European pied flycatcher

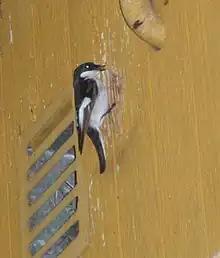
Male flycatcher returning to nest

Studies were also done to examine the amount of contribution the male European pied flycatcher provided in parental care as well as why some females choose to mate with mated males. When older and younger monogamous males were compared, there was no difference in feeding rate between each nest. When females were studied, scientists found that monogamous and primary females benefited significantly more from the male in terms of parental care than polygynous females did. The latter group could only partially compensate for the absence of a male, leading to secondary females and widows raising fewer offspring than the monogamous pairs did. In the study, differences in mates and the qualities of the territories were slight and therefore not considered, since they lead to no advantages for females to choose between the territories belonging to monogamous or already-mated males. The results of the study suggest that the males can control multiple territories and are thus able to deceive females into accepting polygyny, while the females do not have enough time to discover the marital status of the males.